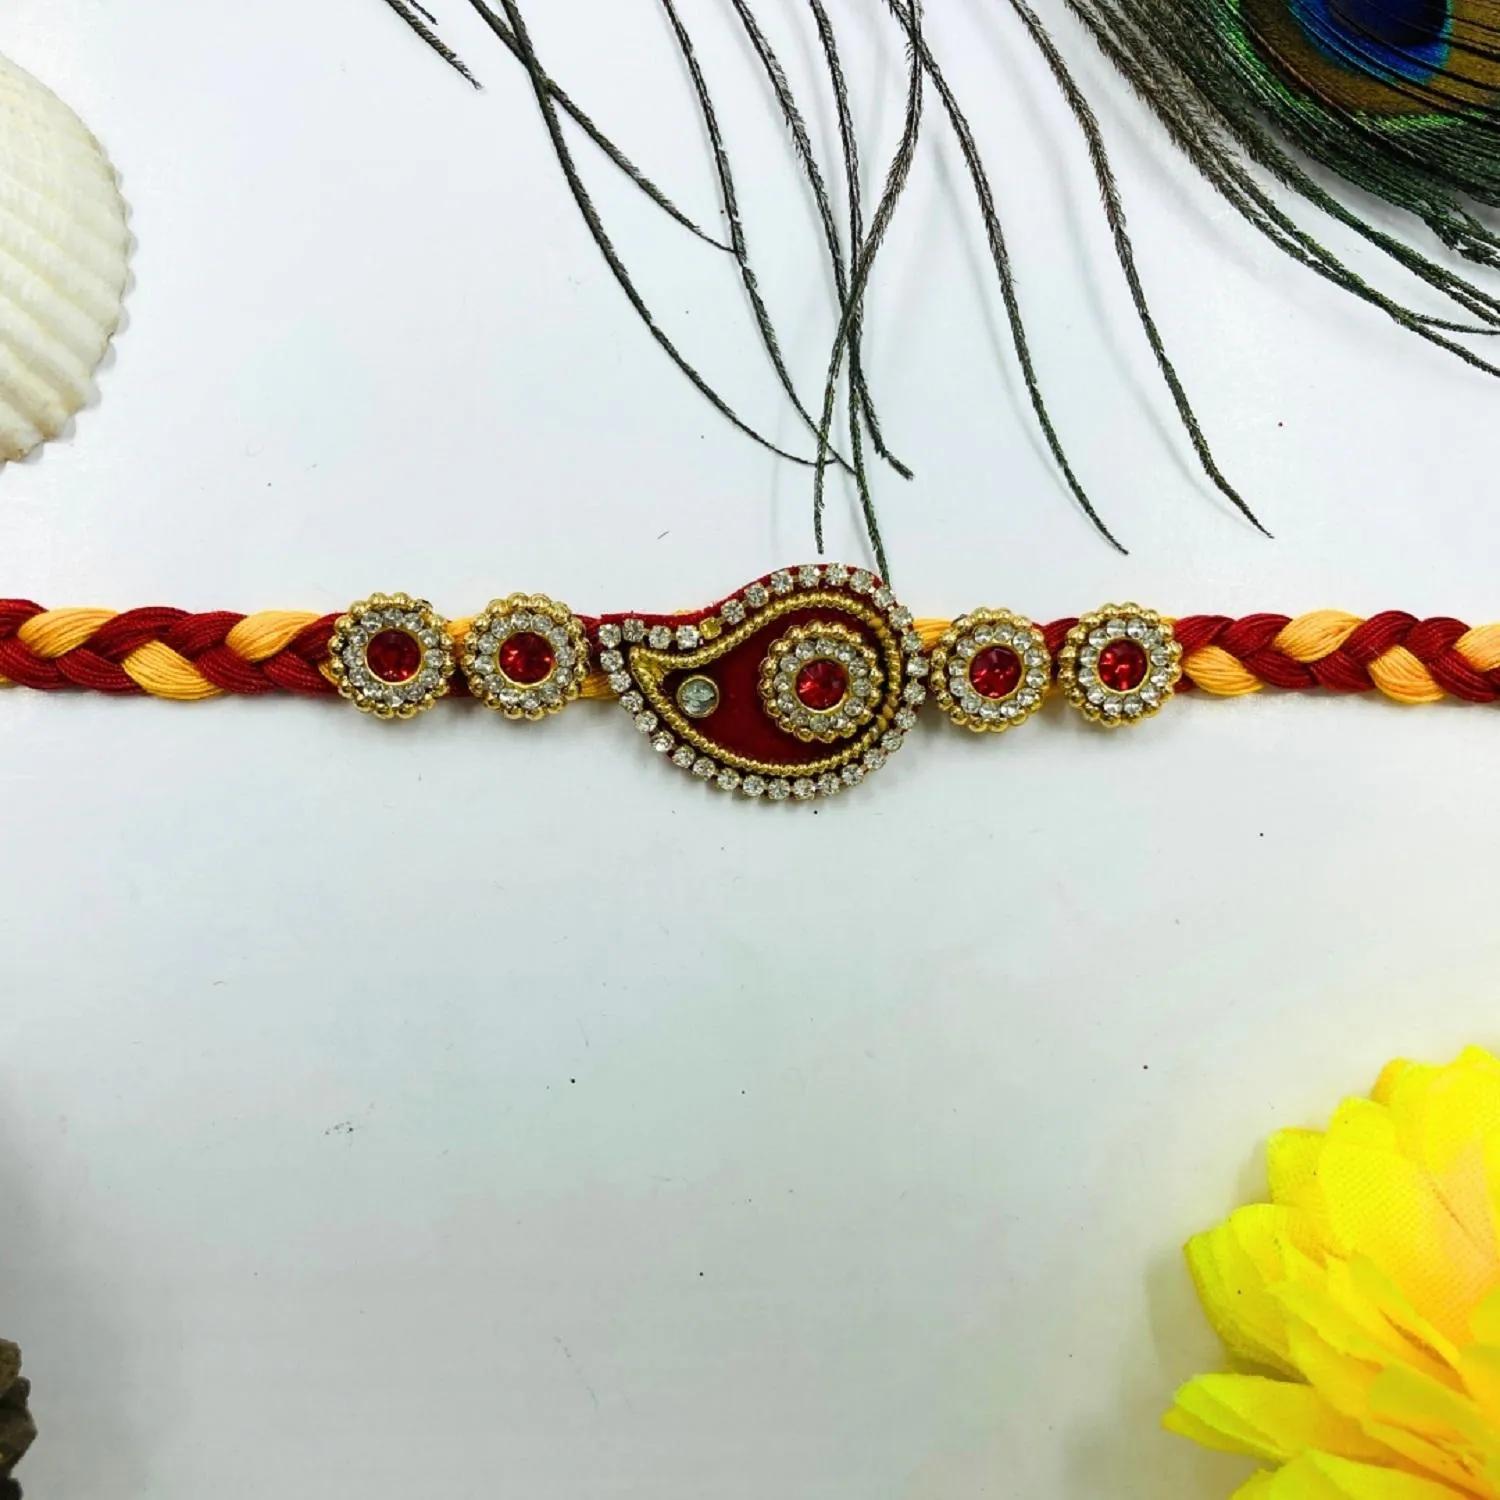
VIBRANCE Traditional Peacock Style Rakhi for Raksha Bandhan.
Type: Rakhis
Brand: VIBRANCE
Price: Rs. 199
 Raksha Bhandan is a celebration of the bond between a brother and sister. We specialize in creating unique rakhi designs for every brother and sister. Our rakhi collection ranges from traditional to modern designs, all of which are handcrafted with love and care. We strive to make each Raksha Bhandan special for our customers by providing the perfect rakhi for their loved ones. With our wide range of designs and styles, you can find the perfect rakhi for your brother or sister. Shop with us today to make your Raksha Bhandan magical.The design of the delivered product or parts of it may vary slightly from what is shown in the image.
Features: Hand crafted pearl and crystal studded rakhi Multicolor Rakhi,Special Multi colour Designer Rakhi for Brother / Bhabhi / Kids,Includes roli chawal and free greeting card,Rakshabandhan Special Card,Comes with Roli Chawal & Best Wishes Greeting Card in best packaging